John Lyly

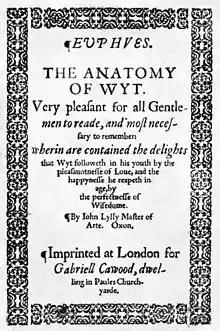
Title page of "Euphues", the book that launched Lyly's writing career

At some point after university Lyly moved to London, finding lodgings at the fashionable residence of the Savoy Hospital on the Strand, where Gabriel Harvey described him as "a dapper & a deft companion" and "a pert-conceited youth." Here he began his literary career, writing his first book "Euphues: The Anatomy of Wit". It was licensed to Gabriel Cawood on 2 December 1578 and printed that year with a dedication to William West, 1st Baron De La Warr, and a second expanded edition immediately followed in 1579. In the same year Lyly was incorporated M.A. at the University of Cambridge. "The Anatomy of Wit" was an instant success, and Lyly quickly followed it with a sequel, "Euphues and his England", licensed to Cawood on 24 July, and published in 1580. Like the first, it won immediate popularity. Between them, the two works went through over thirty editions by 1630. As Leah Scragg, their most recent editor, describes them, they would "prove the literary sensation of the age".